Ba'athist Iraq

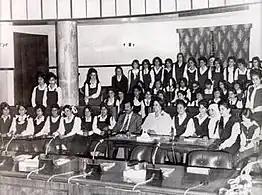
Black-and-white photo of Saddam Hussein, in a suit, with a group of women students

When the war started, Saddam was widely quoted as saying that Iraq faced the war with a two-year supply "of all key commodities."; this proved true. Beginning in October 1982, Iraq's foreign assets began to dwindle as the government failed to repay its loans. At the end of the war, Iraq's monetary reserve had been depleted and international oil prices were not as stable (high) as they had been during the 1970s. The economy was still healthy in late 1982, due to government expenditure on large development programmes. Before the war, Iraq's workforce stood at five million. During the war, one million were mobilised in the war against Iran. Of the million sent to war, 100,000 died. The labour shortage led to stagnation; to fill the gap, an increasing number of women were hired. There was a shift in industrial production during the war from consumer to military goods. Social programmes that had been established in the previous decade began to deteriorate, and the average standard of living decreased.